Pleistoanax

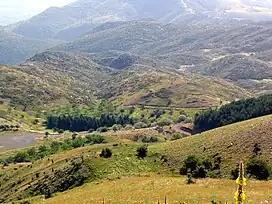
View of Mt. Lykaion, looking down to the sanctuary of Zeus.

In order to escape punishment, Pleistoanax tried a different strategy from that used by his father, who, although a suppliant in the Bronze House of Athena in Sparta, was starved to death by the ephors in this temple. The king left Laconia to Mount Lykaion in the territory of Parrhasia, a small city in Arcadia, where he built a house on the sacred ground of Zeus Lycaeus. Under this epithet, Zeus was worshipped as a god of light, so it seems that Pleistoanax aimed at finding a divine support of his deeds by living on the sacred ground of the god behind the eclipse of 446. The sacred ground provided him an additional protection against death from his fellow Spartans, either as a result of a death sentence, or an extrajudicial murder.